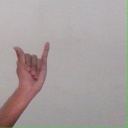
अक्षर: य